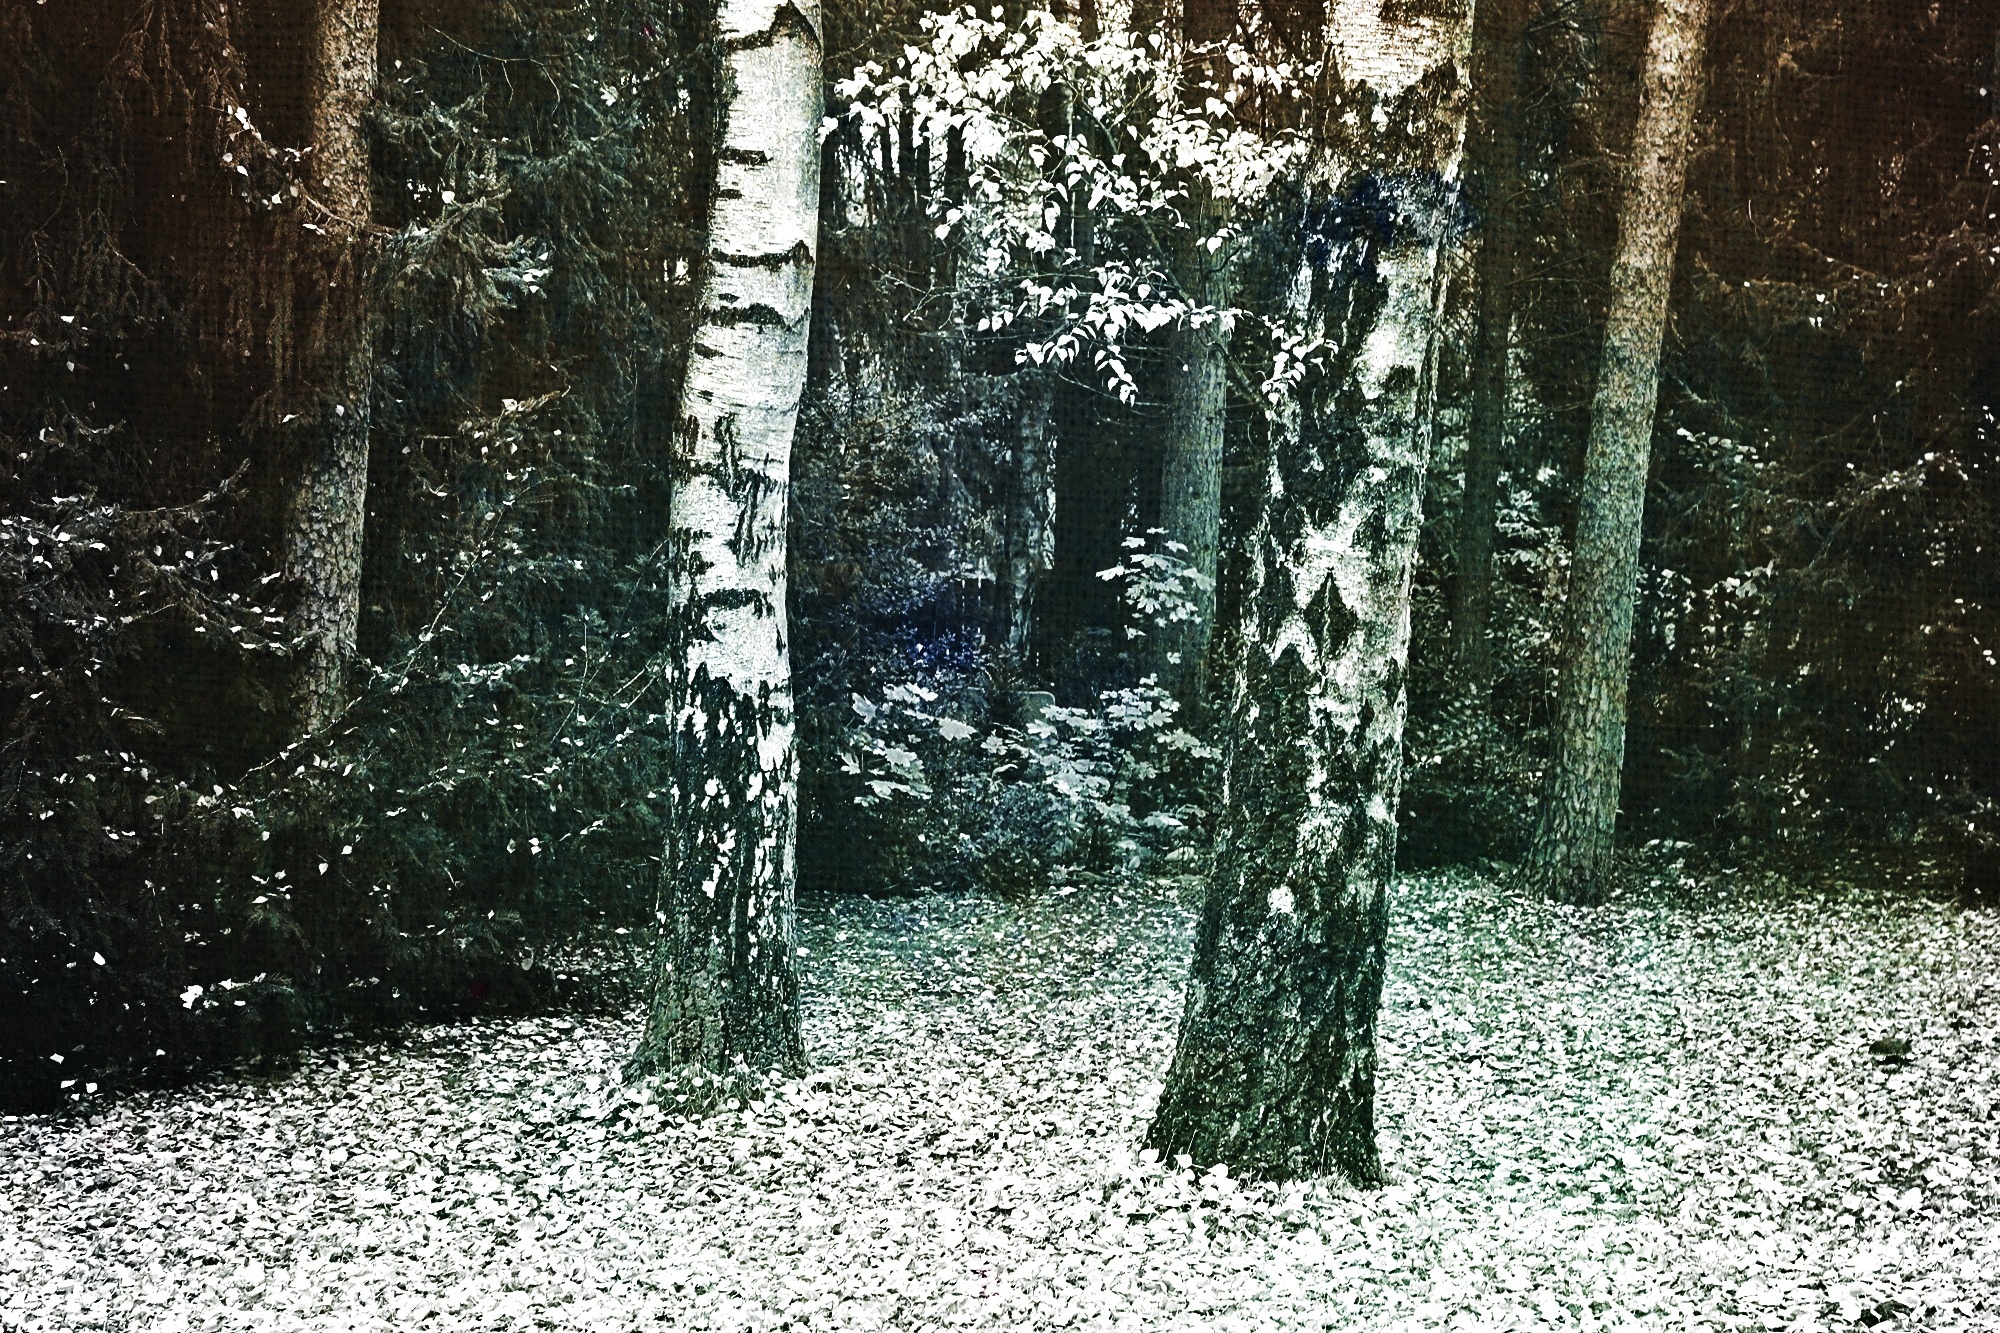
landscape, tree, nature, forest, branch, snow, winter, black and white, plant, wood, sunlight, bark, pine, log, birch, autumn, weather, season, trees, tribe, leaves, grey, woodland, habitat, ecosystem, effect, canvas, birch trunk, natural environment, woody plant